A Star Is Born (1976 film)

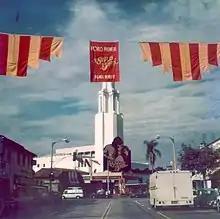
World premiere at Fox Theater, Westwood Village

"A Star Is Born" entered general release in the United States on December 19, 1976. It grossed $80 million at the U.S. box office, making it the 2nd highest grossing film of 1976.